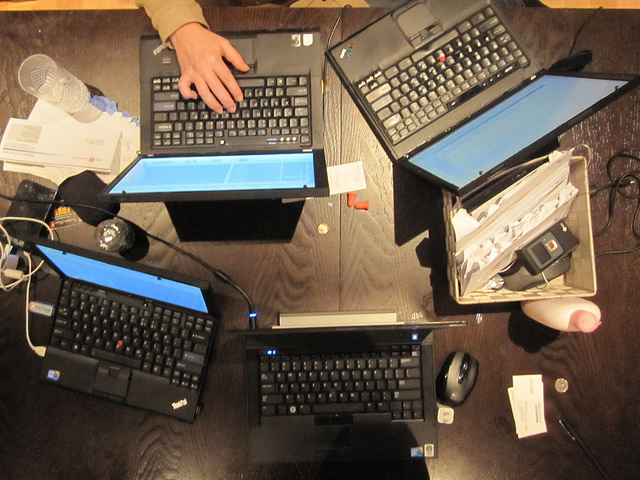
user: Given an image and a question. Answer the question in a short answer. Question: Can you guess the laptop model shown in this picture? Short Answer:
assistant: ibm